Cortes, Navarre

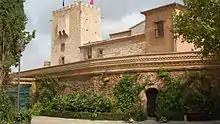
Castle of Cortes in Cortes, Navarra, Spain

Cortes is a town and municipality located in the province and autonomous community of Navarre, northern Spain. It is being located right on the border with Aragon at the southernmost end of Navarre. Thus it is a southern outpost of the Historical Basque region although the area is unilingually Spanish.